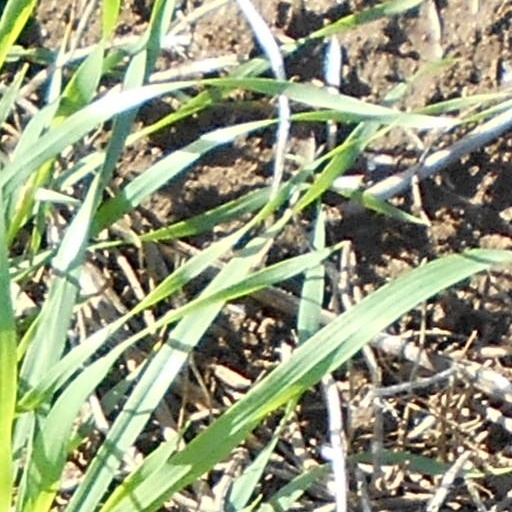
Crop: wheat